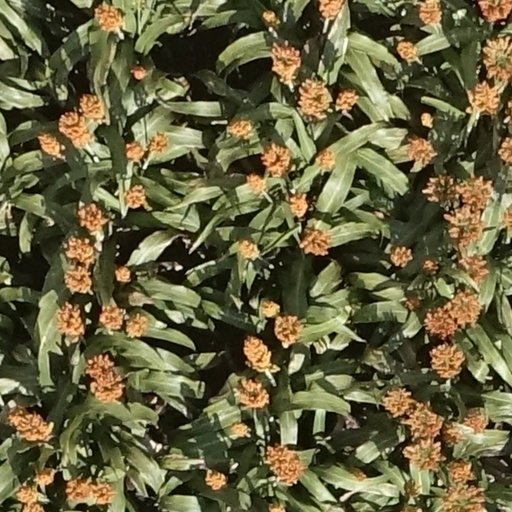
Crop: sorghum